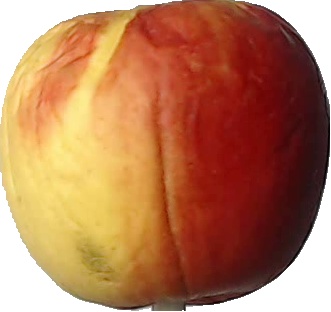
Label: apple_red_yellow_1